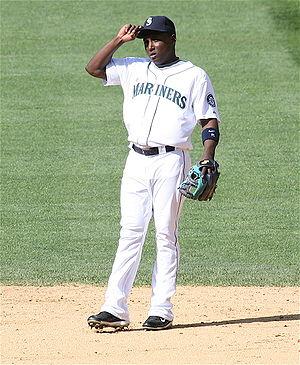
Yuniesky Betancourt Perez est un joueur d'arrêt-court au baseball. Il joue en Ligue majeure de baseball de 2005 à 2013.